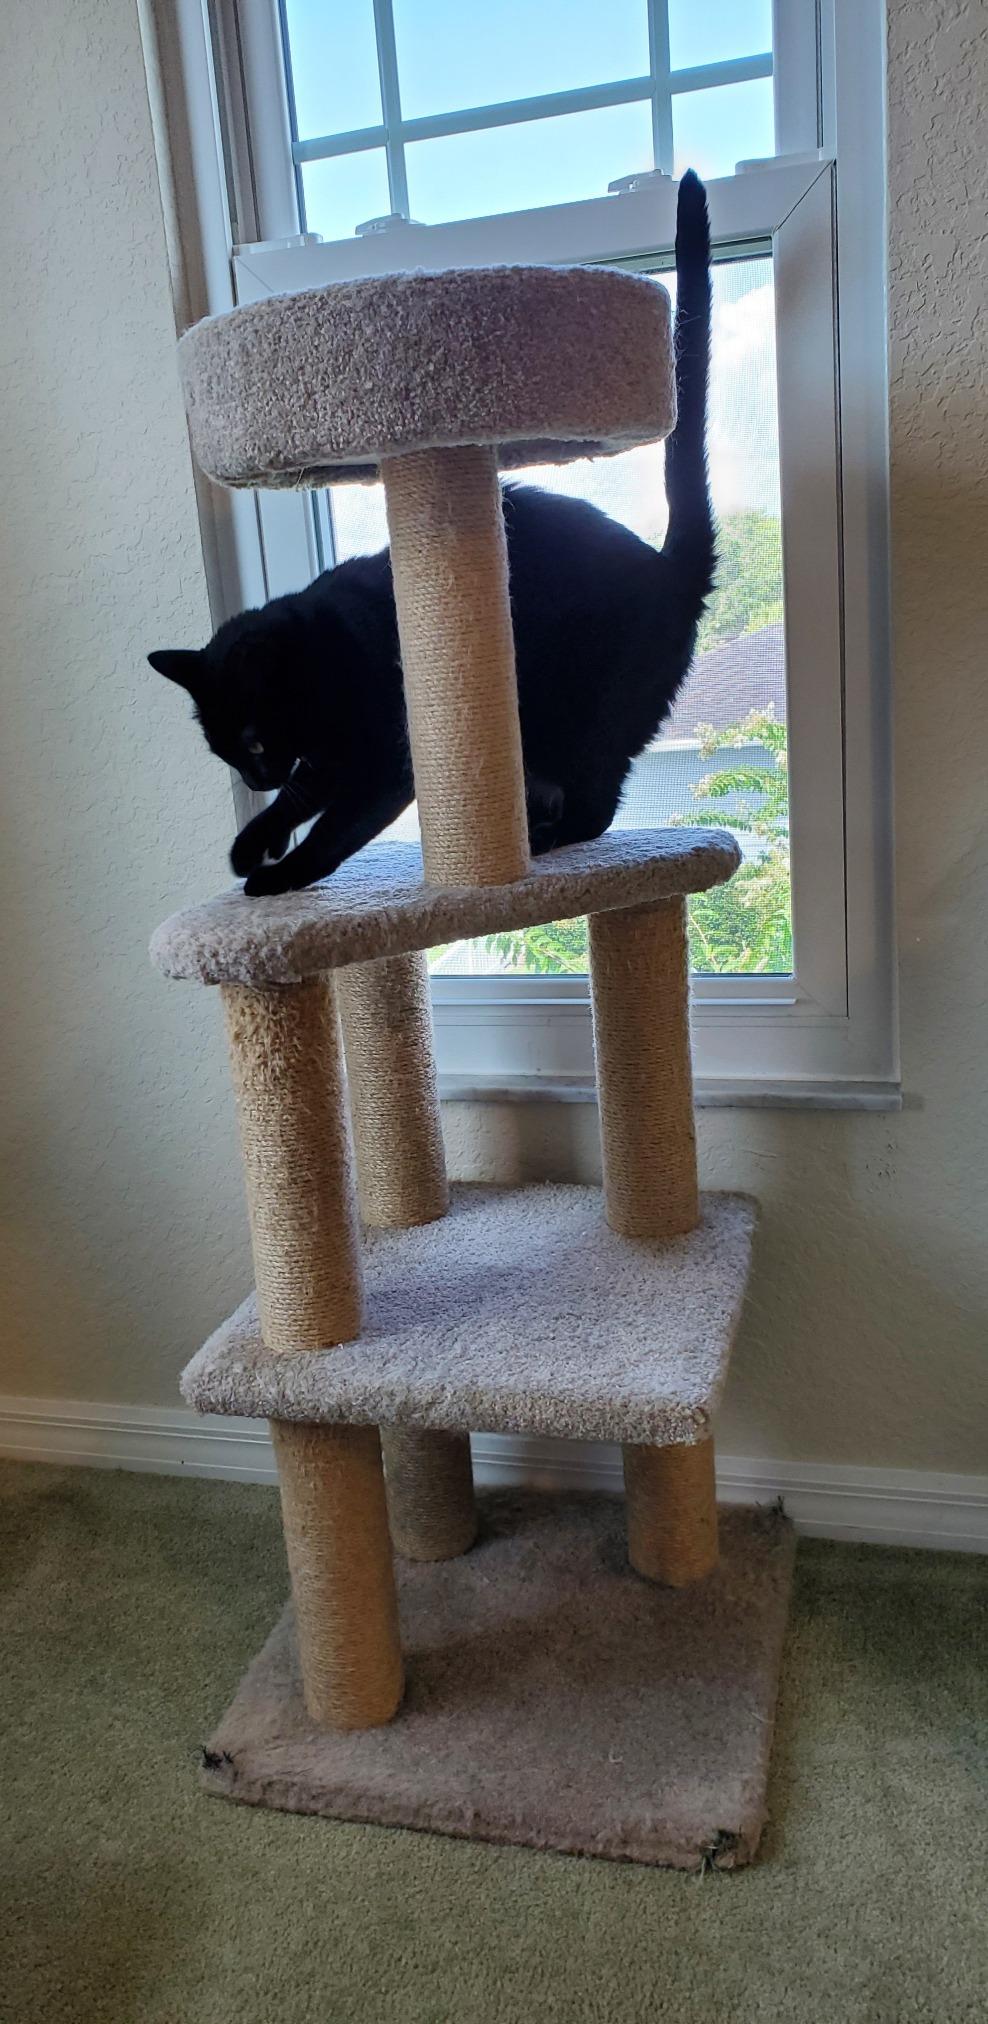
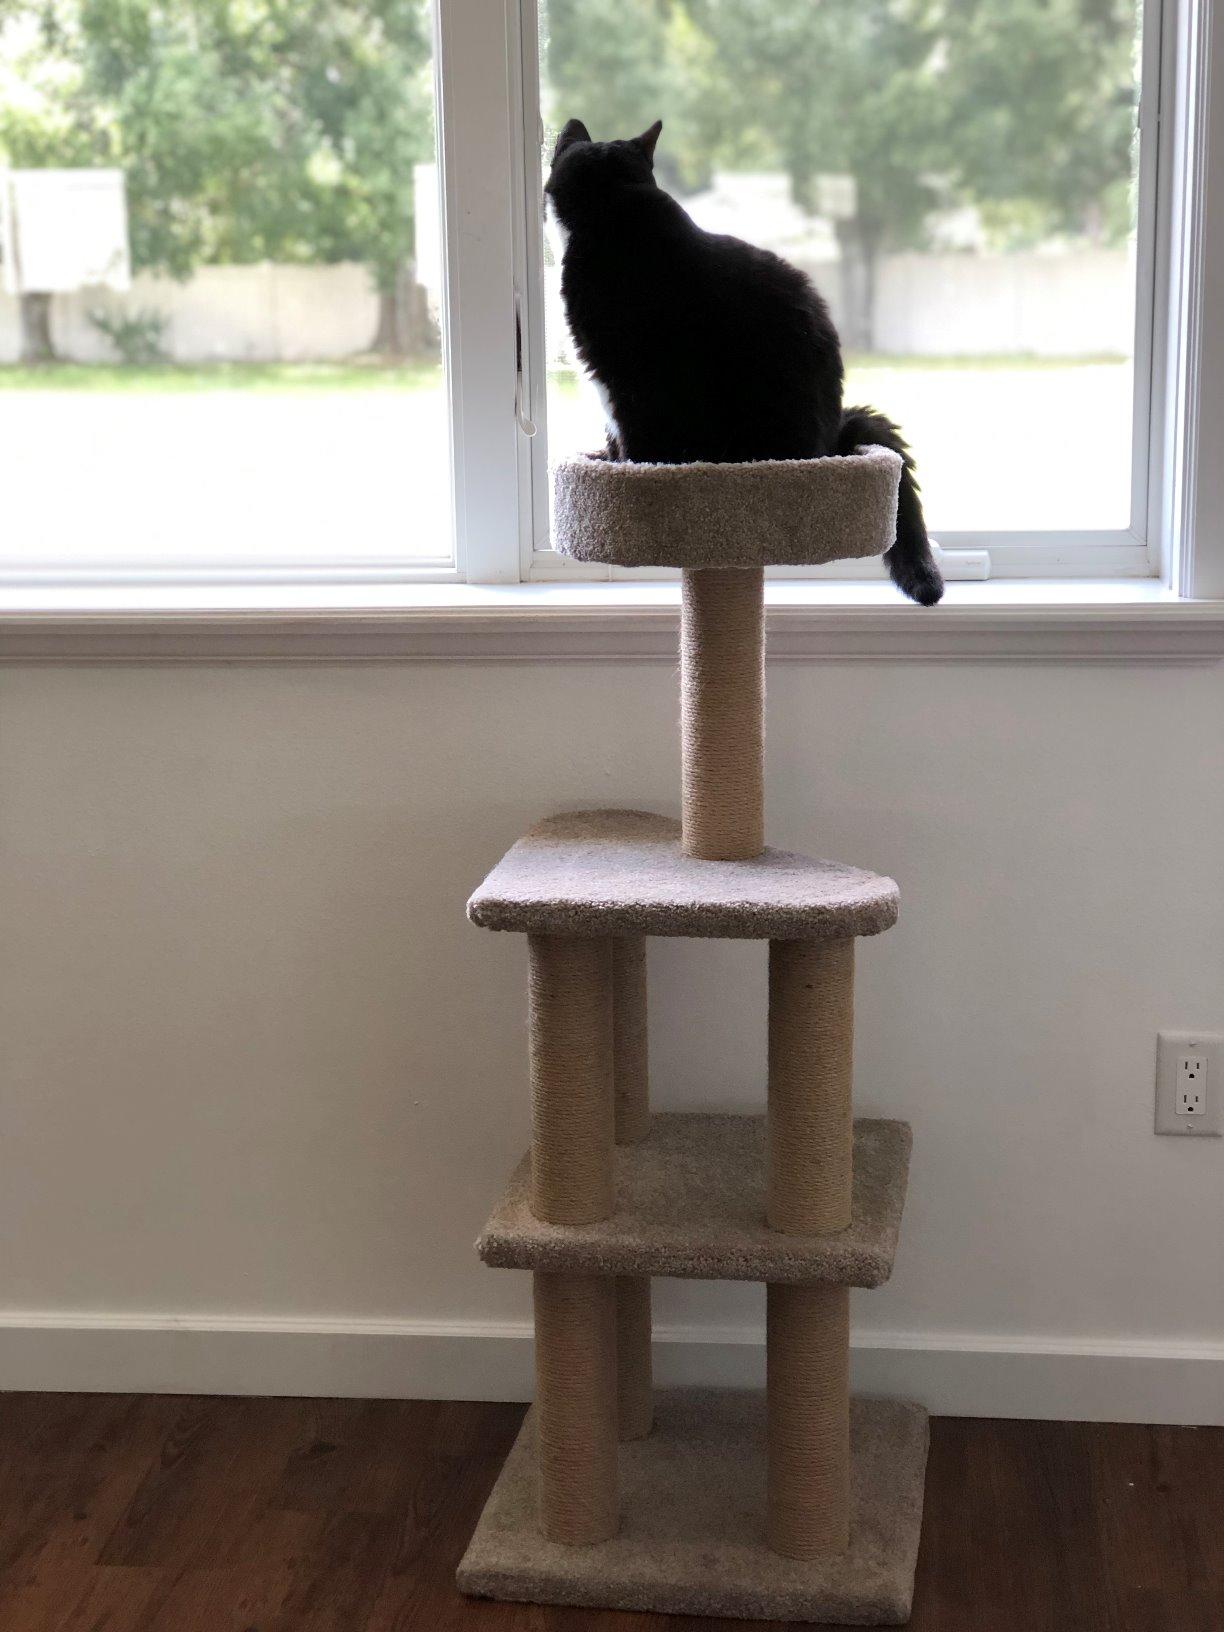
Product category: items_cat tree
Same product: yes